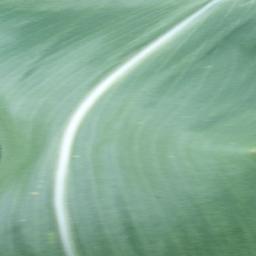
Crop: corn
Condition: (maize)_healthy